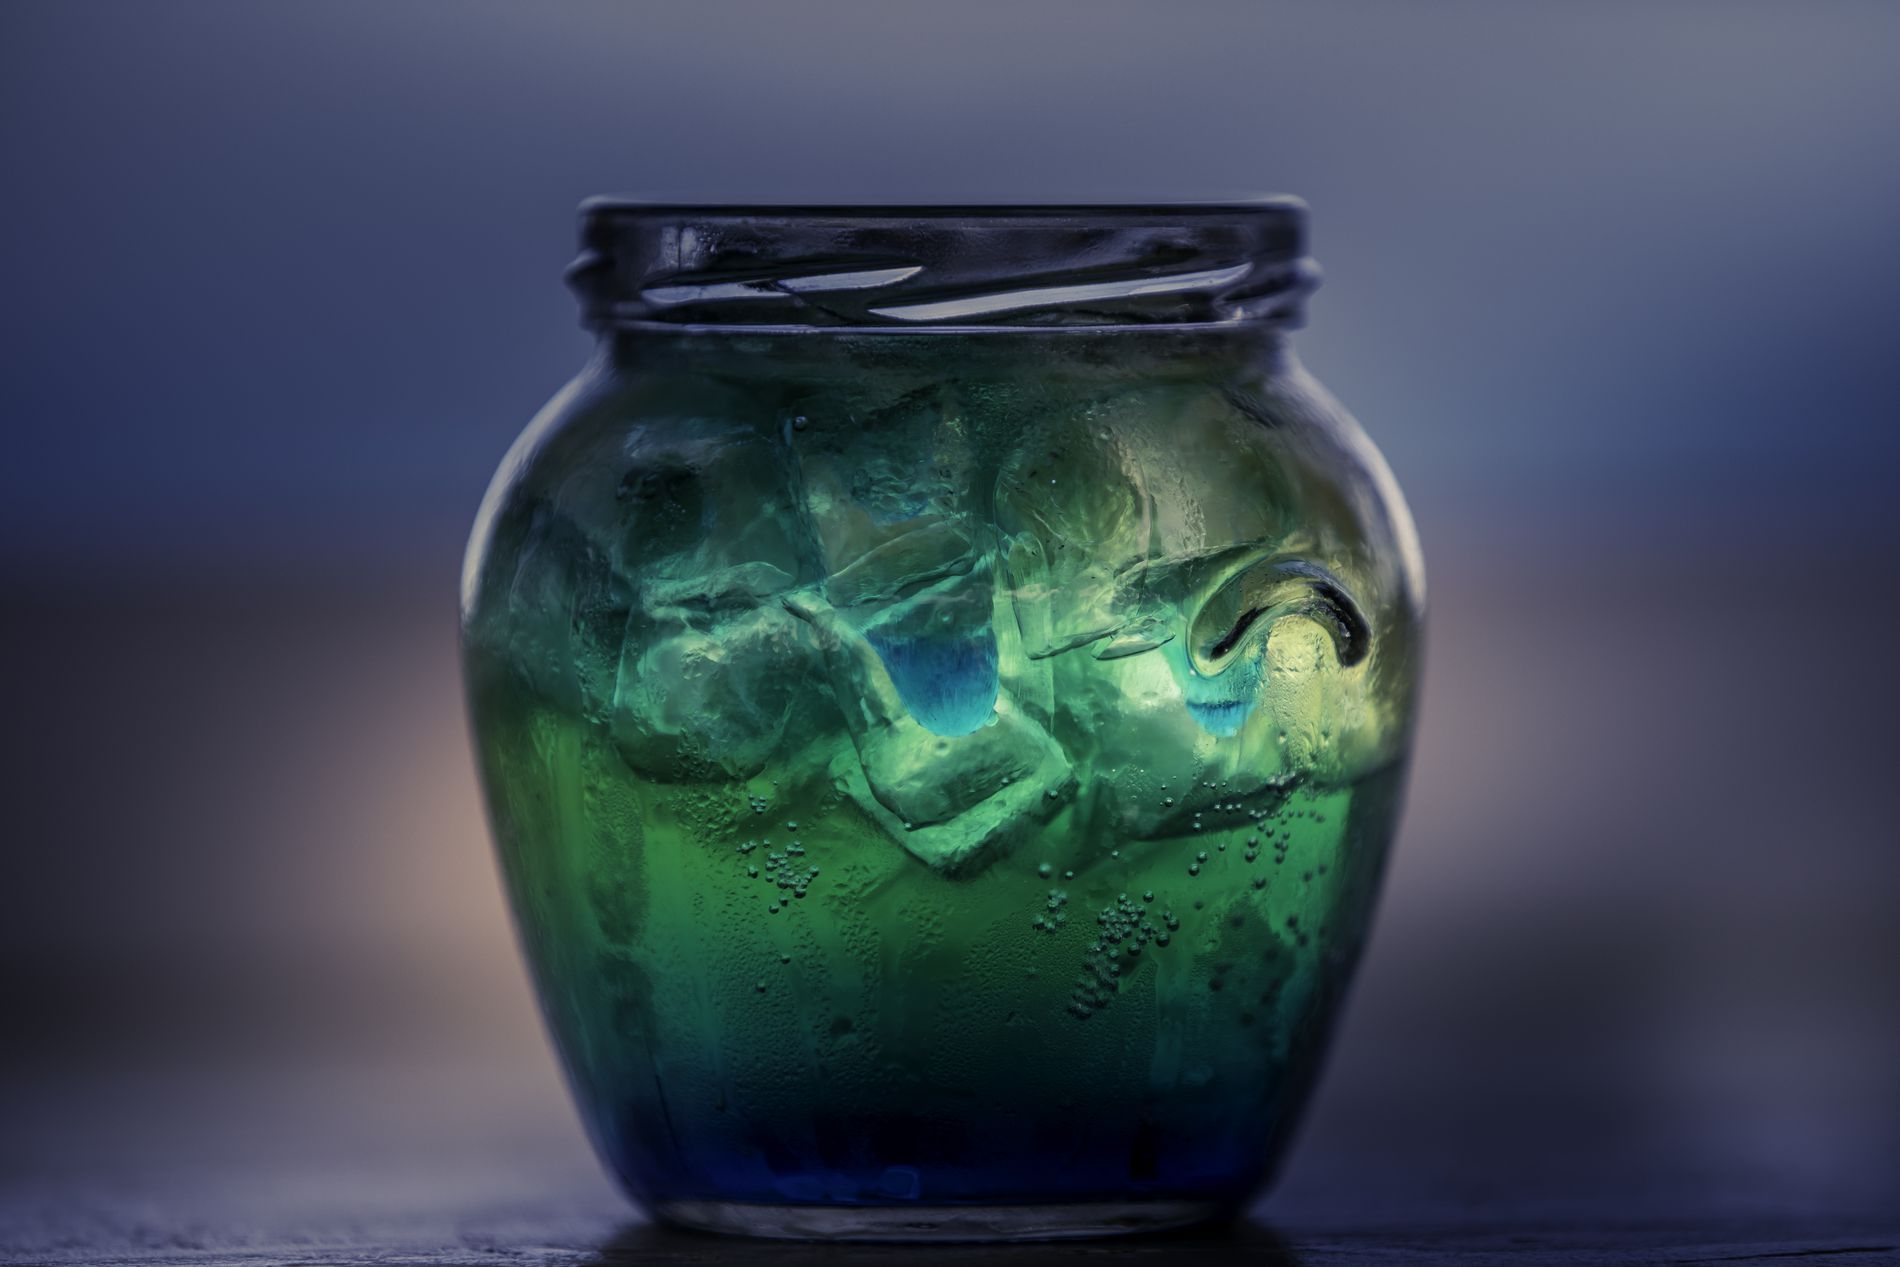
A colorful vase.
A beautifully captured close up of a colorful glass vase, painted in deep green, navy blue, and subtle yellow accents.
Modern still life landscape photography at eye level, with a close-up shot focused on the vase and artistically blurred background. The color palette includes emerald green, deep blue, soft yellow, blurred indigo and faded violet. The focus highlights the texture and reflections on the glass, offering a cozy and calm visual mood in perfect harmony of color and light, creating a dreamy and artistic atmosphere.
Labels: Jar, Glass, Pottery, Bottle, Shaker, Vase, blurred background, Glass Vase